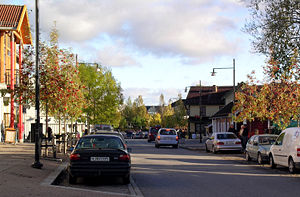
Jessheim / Navnet
Jessheim er et byområde og administrationscenter i Ullensaker kommune i Viken i Norge. Byområdet havde 14.632 indbyggere per 1. januar 2009, og ligger omtrent ni kilometer sydøst for Oslo lufthavn, Gardermoen. Rådhuset til Ullensaker kommune og Ullensaker Kulturhus ligger i Jessheim.